Emergency!

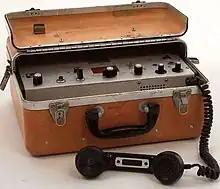
The original "Emergency!" Biophone Model 3502

The orange radio Gage and DeSoto used was a model 3502 Biocom Biophone. It came in an orange fiberglass case and was fully portable. It could transmit EKG and voice, could be charged in 15 minutes, and had one hour of talking time. The radio had eight duplex UHF channels and a total of 12 watts of transmitting power. There were two Biophones used on the series, one smaller than the other.